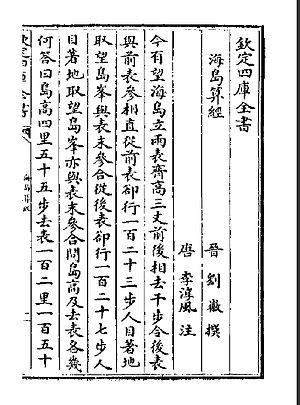
Les Dix Canons du calcul, et considérée comme texte mathématique officiel pour les examens impériaux en mathématiques.